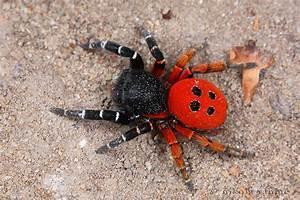
spider